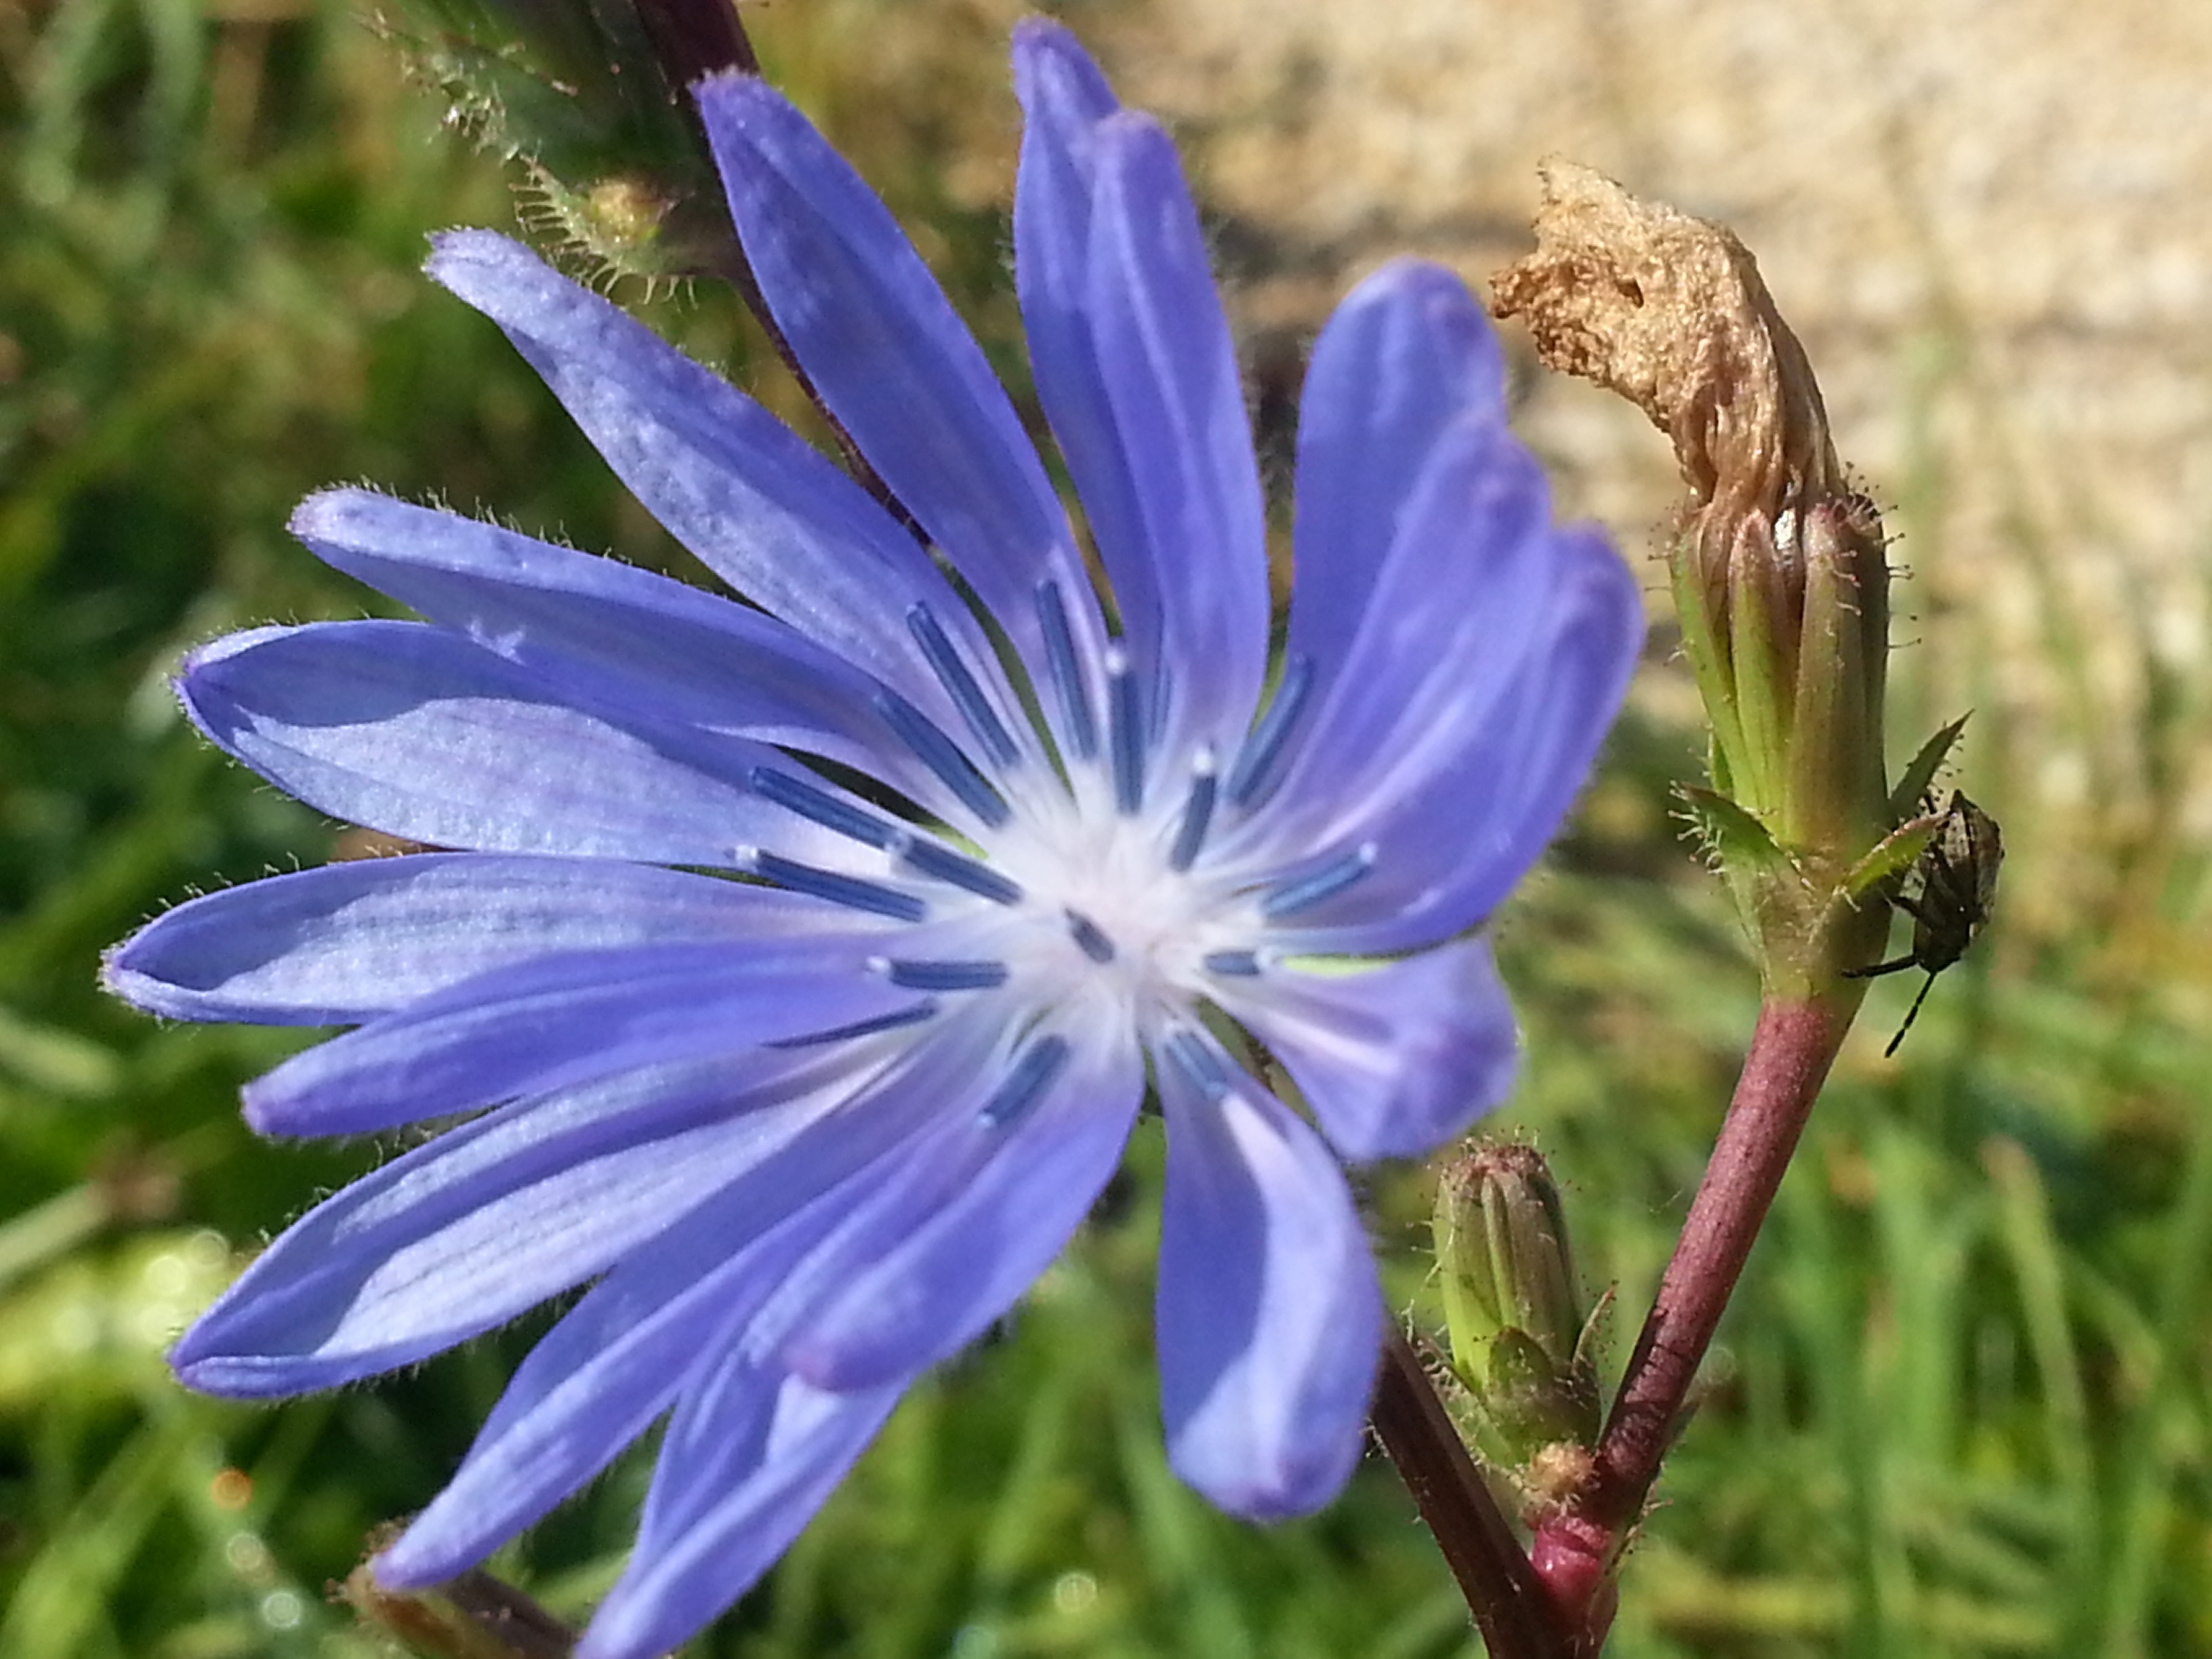
nature, blossom, plant, flower, bloom, summer, food, herb, produce, vegetable, insect, blue, close, flora, wild flower, wildflower, bless you, chicory, medicinal plant, macro photography, flowering plant, naturopathy, wild herb, medicinal herb, plant stem, land plant, leaf vegetable, blue wait